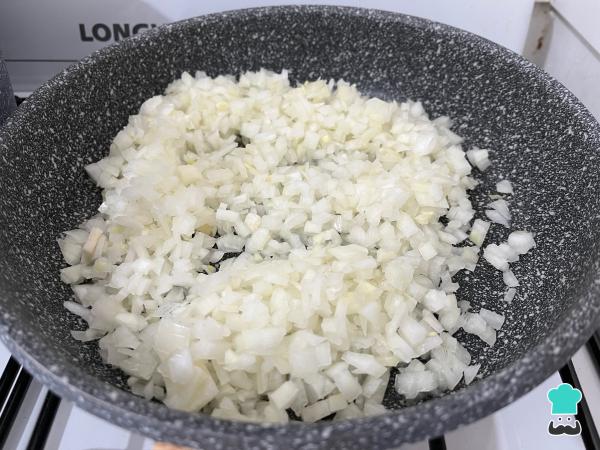
También pela y pica la cebolla blanca para saltearla en una sartén a fuego máximo con 1 cucharada de aceite.